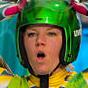
Age: 27